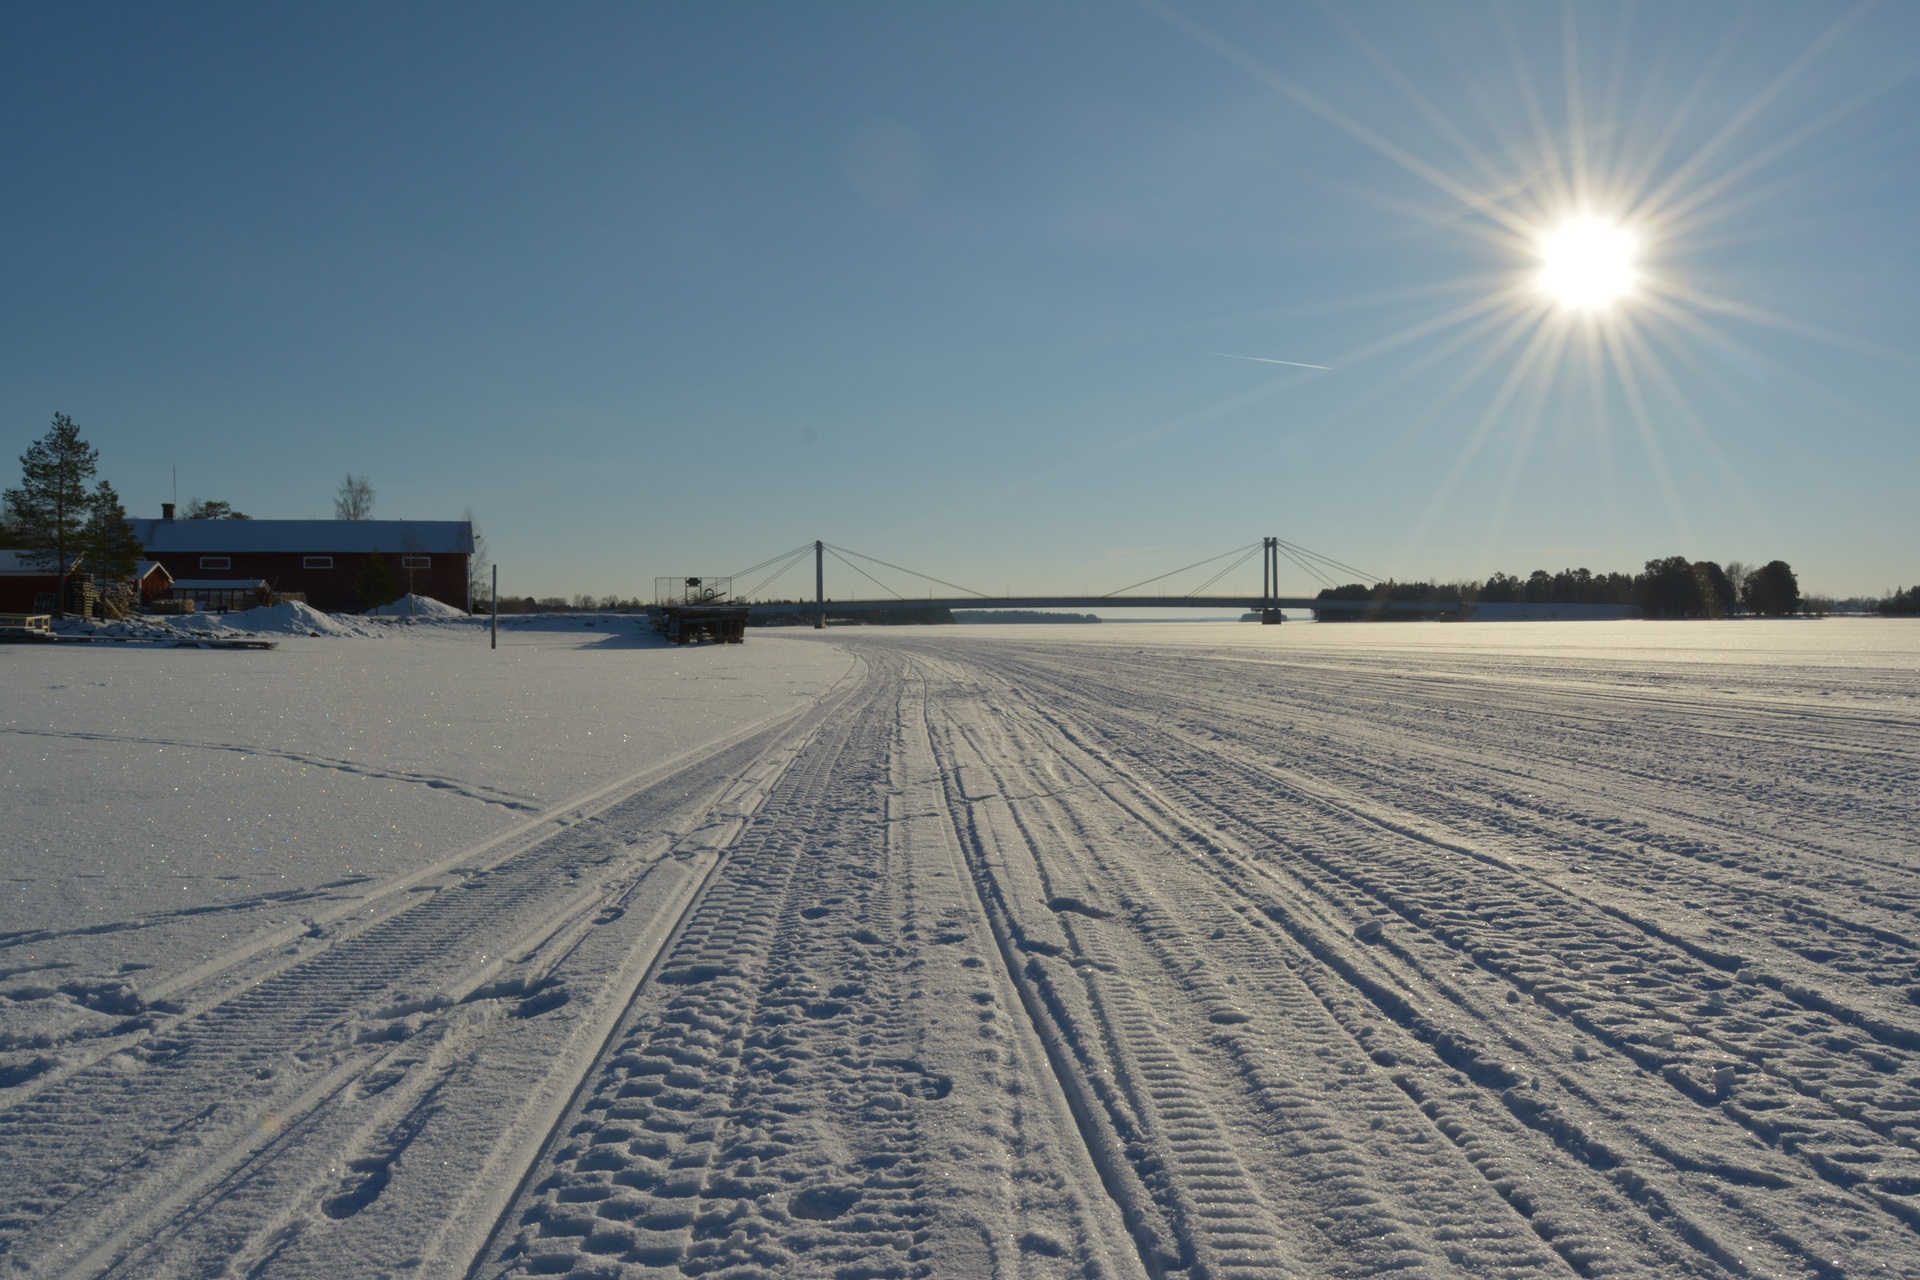
nature, snow, winter, photo, ice, weather, season, solar, sweden, landscapes, february, bro, snowmobile tracks, atmosphere of earth, upstream vattudal, torfinn johannessen, str msund bridge